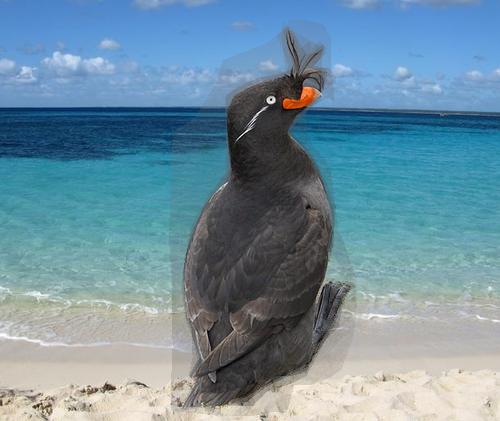
Bird species: Crested_Auklet
Bird type: waterbird
Background: water